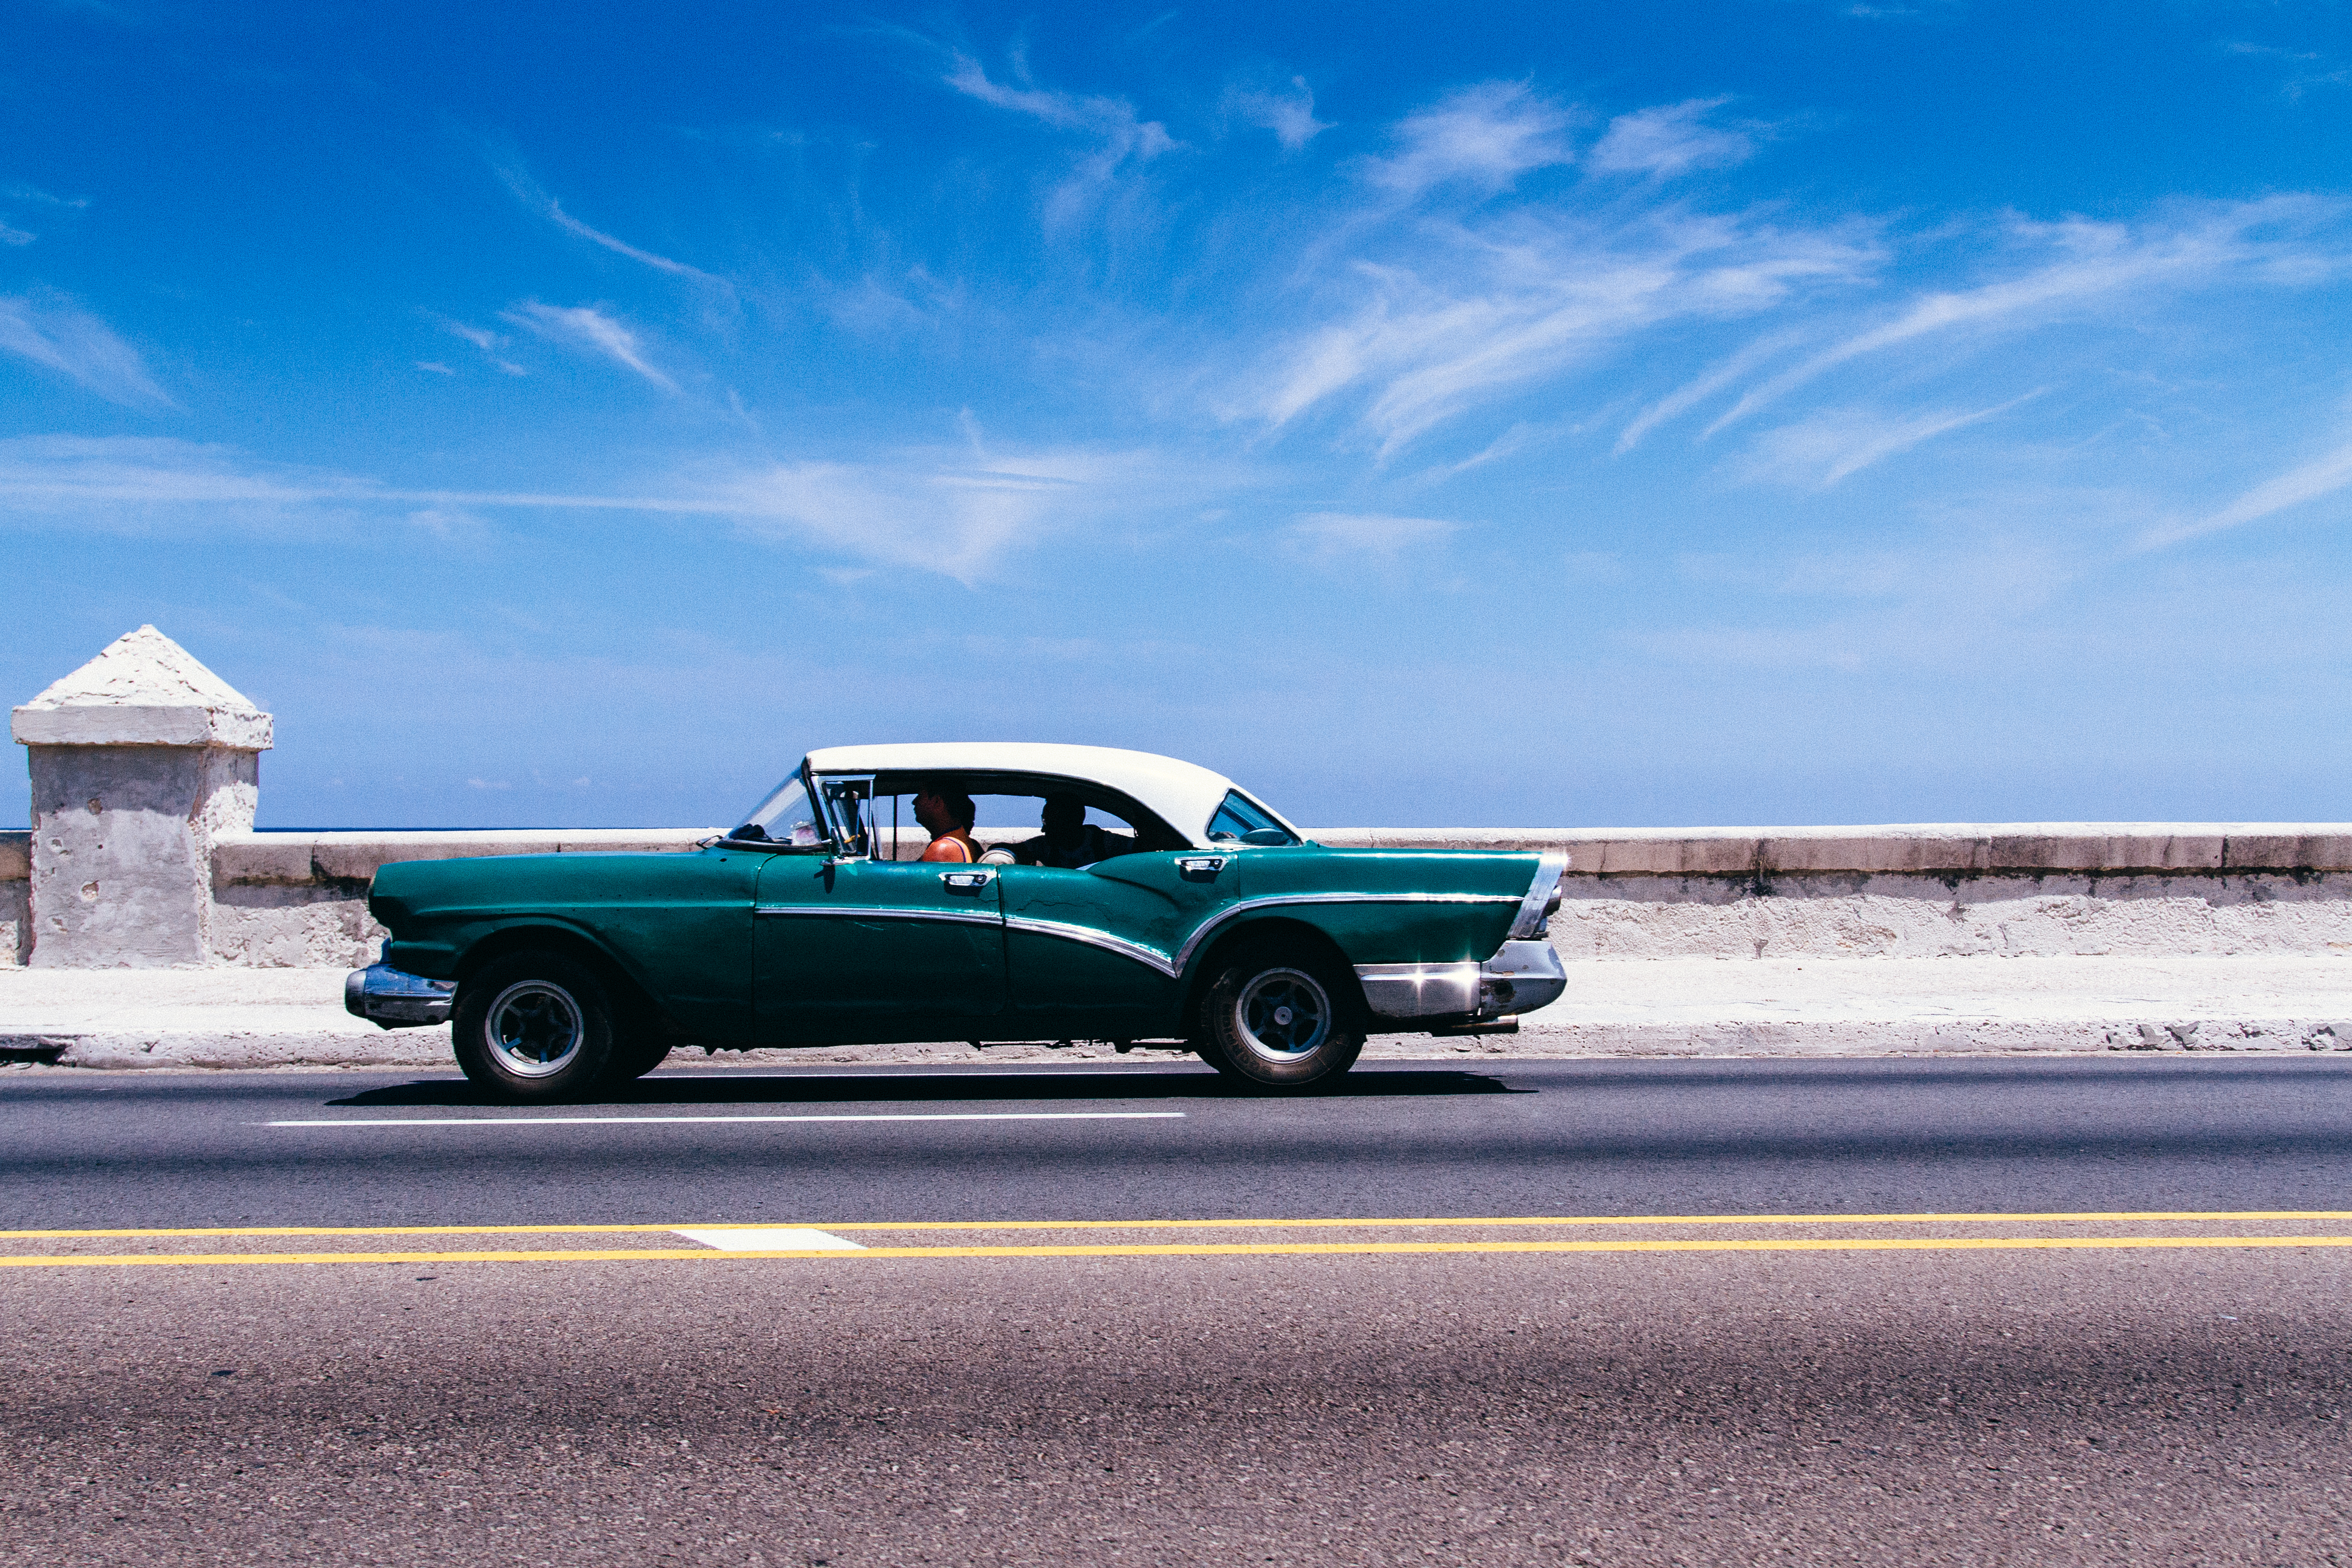
sky, road, car, vintage, automobile, travel, vehicle, drive, motor vehicle, sedan, land vehicle, automobile make, automotive exterior, luxury vehicle, full size car